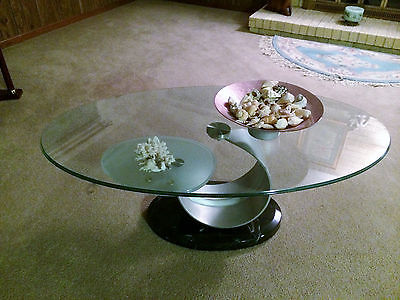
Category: table